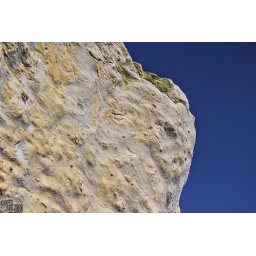
Loved the textures and the blue of the sky on this shot from under the cliffs.